Building

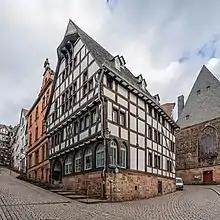
A timber-framed house in Marburg, Germany

A building is 'a structure that has a roof and walls and stands more or less permanently in one place'; "there was a three-storey building on the corner"; "it was an imposing edifice". In the broadest interpretation a fence or wall is a building. However, the word "structure" is used more broadly than "building", to include natural and human-made formations and ones that do not have walls; "structure" is more often used for a fence. Sturgis' Dictionary included that differs from architecture in excluding all idea of artistic treatment; and it differs from construction in the idea of excluding scientific or highly skillful treatment."